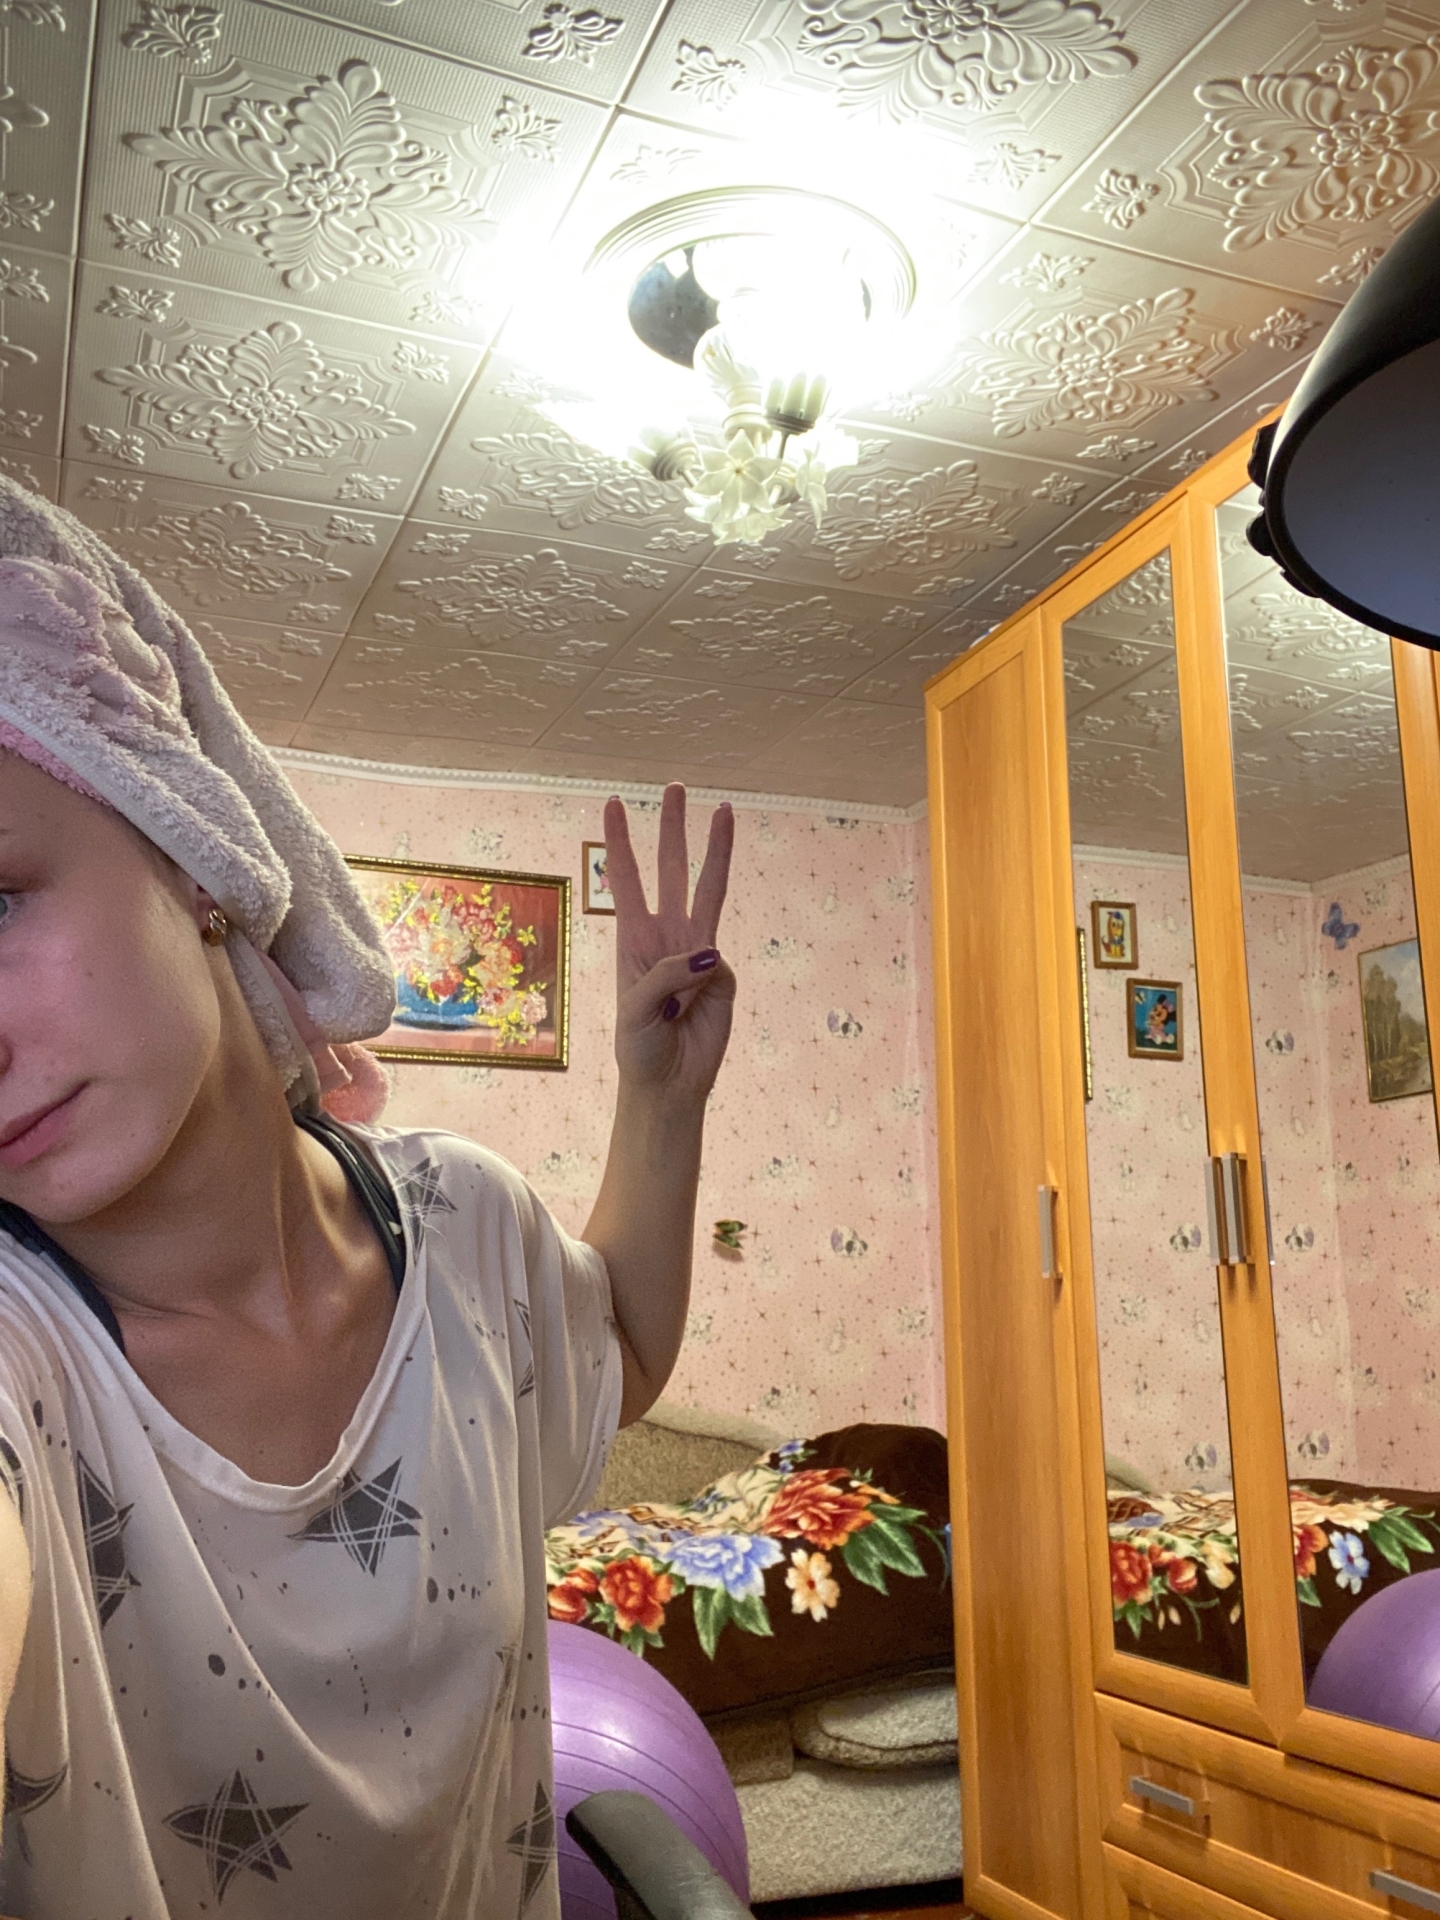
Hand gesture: three